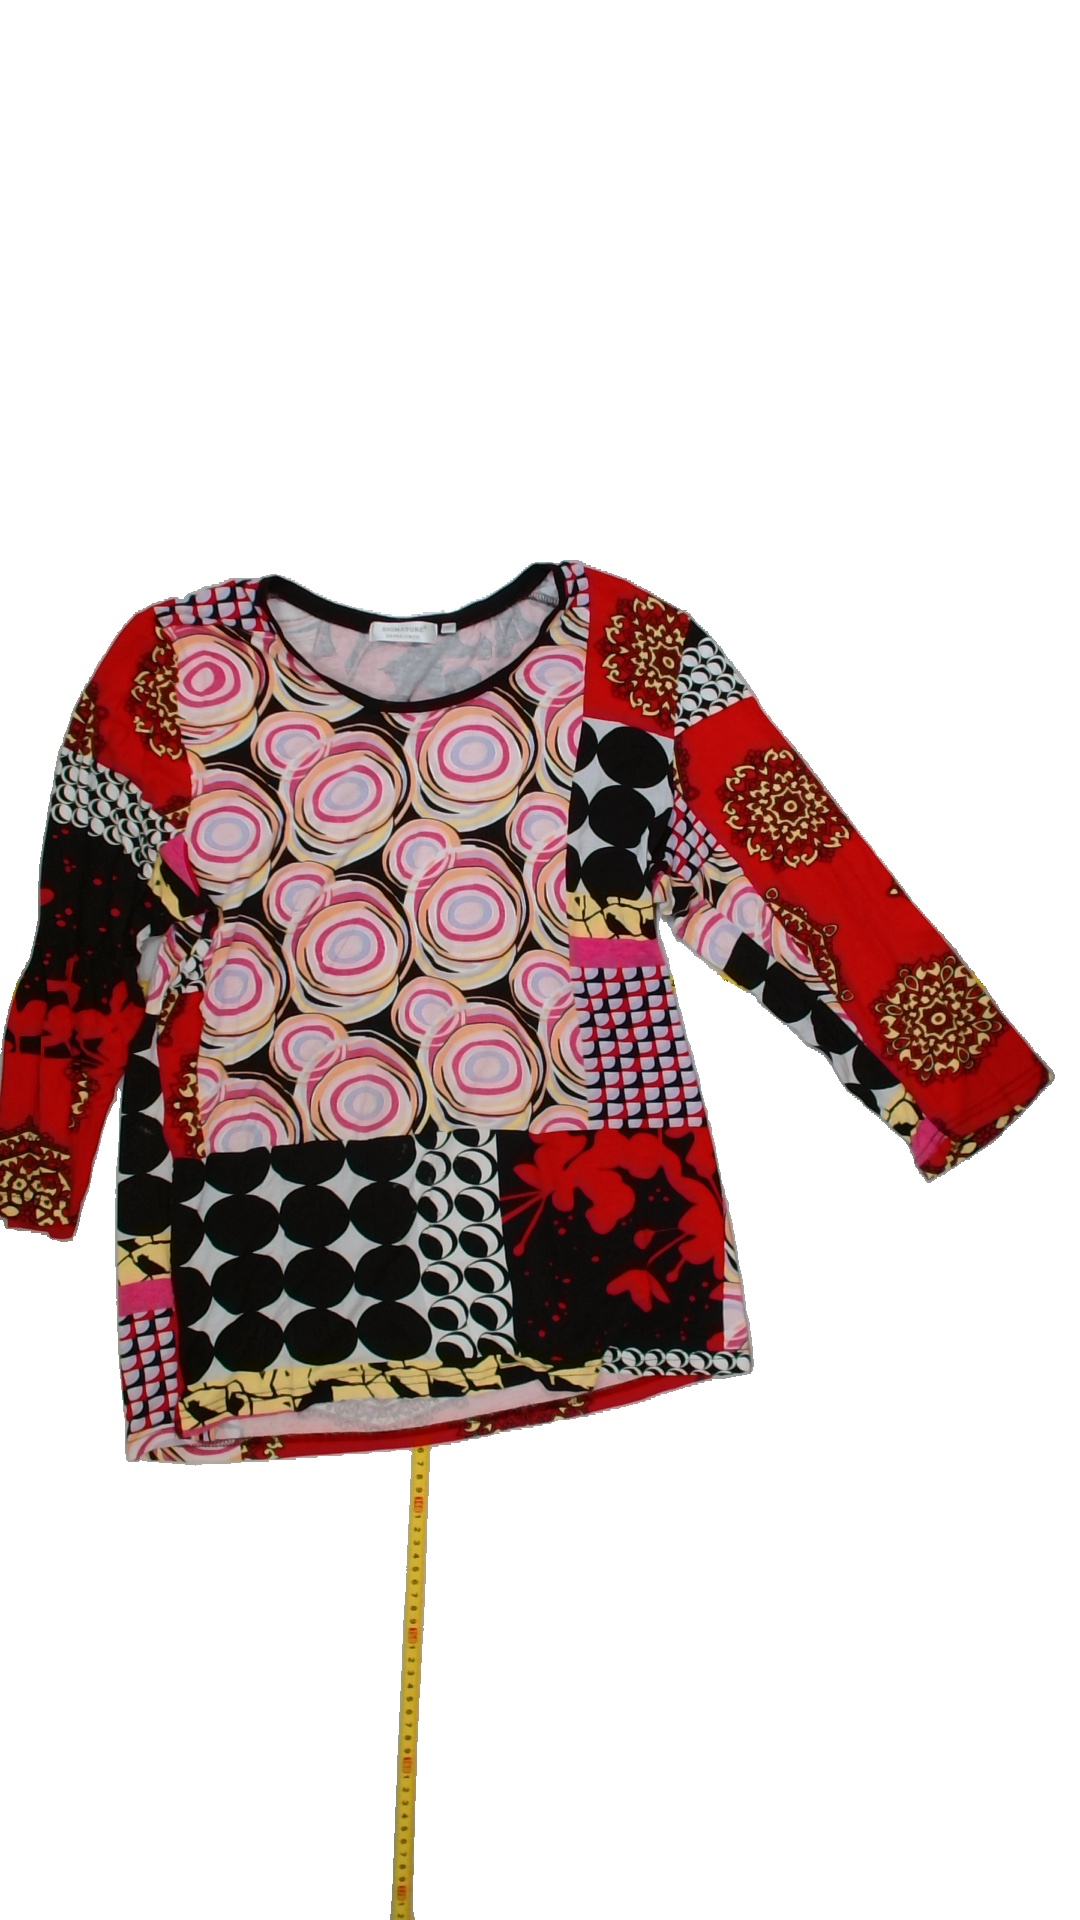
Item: Blouse (Ladies)
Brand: Not Applicable
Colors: Multicolor
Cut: C-collar, Loose
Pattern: Dots
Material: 100%viscose
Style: No trend
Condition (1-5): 2
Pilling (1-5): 3
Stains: Yes
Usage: Export
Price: <50